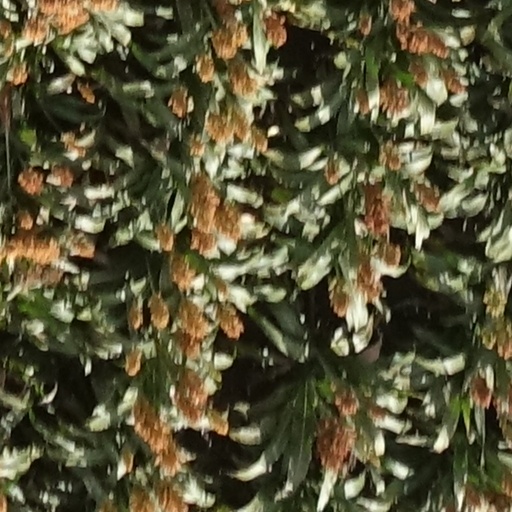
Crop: sorghum